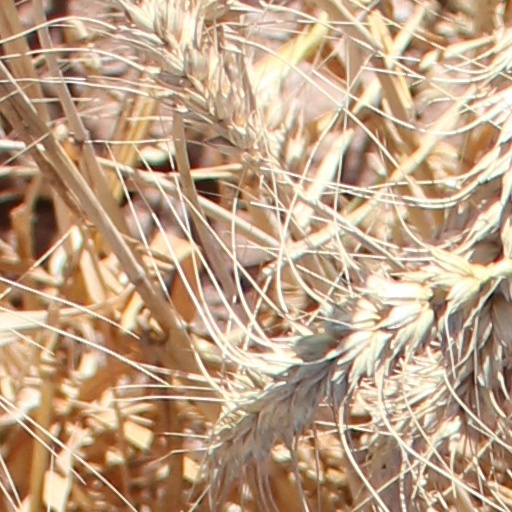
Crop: wheat